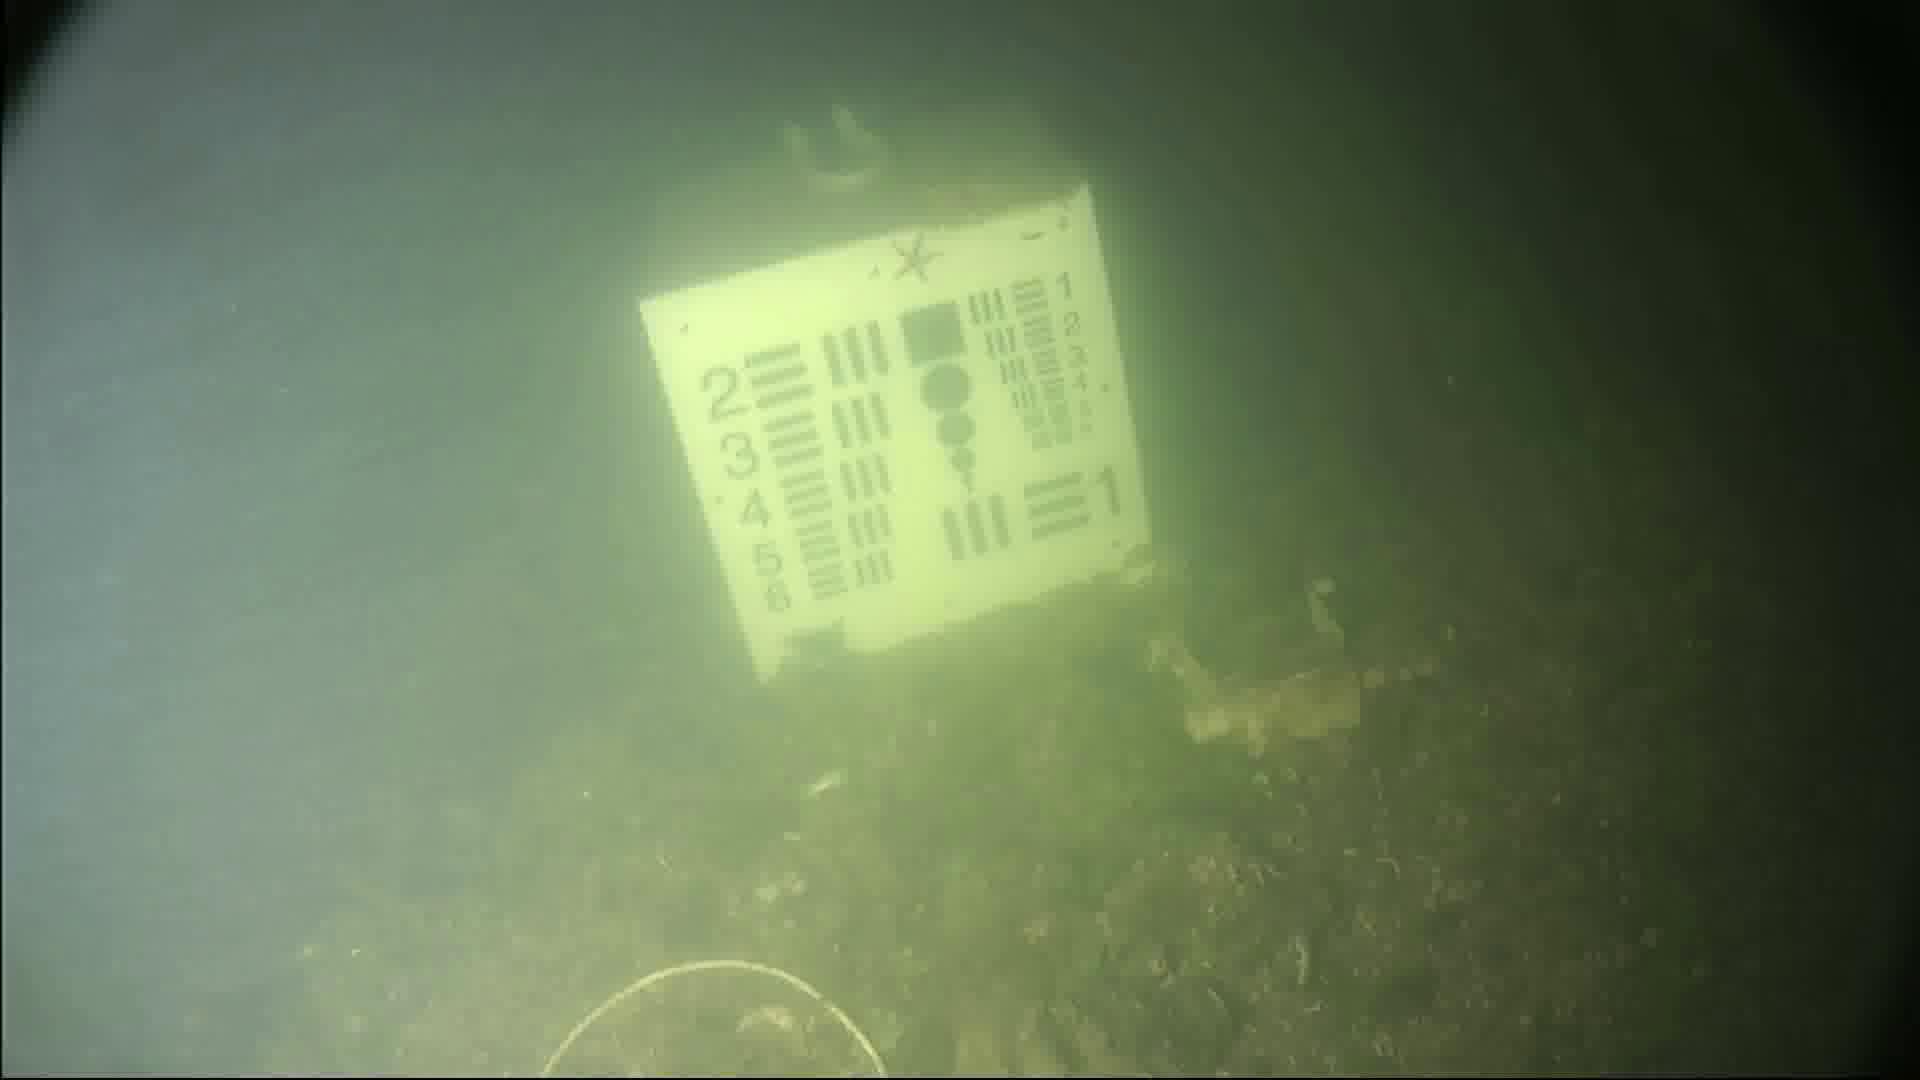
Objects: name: starfish
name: crab